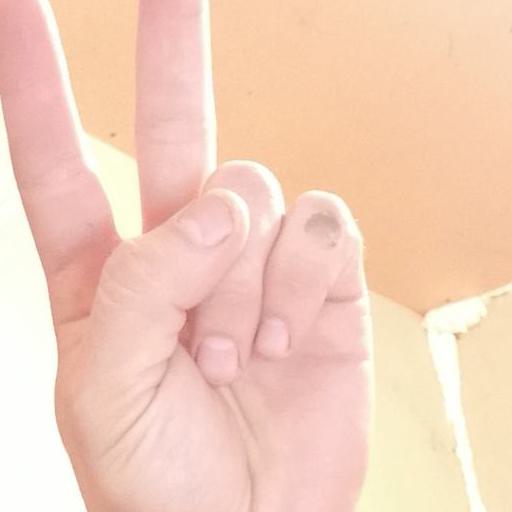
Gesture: peace